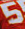
Number: 5